Pimm's

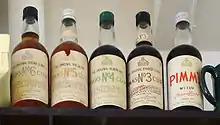
Vintage bottles of Pimm's products

Seven Pimm's products have been produced throughout the brand's history, all fruit cups differing only in their alcoholic base. Only Nos. 1 and a 'Winter Cup' based on No. 3 remain in production. It was originally in imperial oz. [757-ml] bottles, then made in standard metric 26.4 imperial oz. [750-ml] bottles when it started being sold overseas in Europe, and now is in 700 ml and 1 litre bottles. The beverages were originally a standard 31.53% ABV, then curbed to 28.90% ABV in the 1960s, and are now only 25% ABV.